Alpheus Cutler

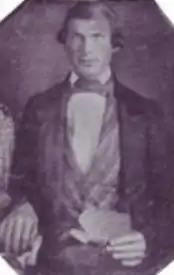
Photo of Alpheus Cutler

John Alpheus Cutler (February 29, 1784 – June 10, 1864) was an early leader in the Latter Day Saint movement who founded the Church of Jesus Christ (Cutlerite) in 1853. He had previously served in several church positions under Joseph Smith, founder of the Latter Day Saint movement, as well as captain of Smith's personal bodyguard and "Master Builder and Workman on all God's Holy Houses." Following the death of Joseph Smith in June 1844, Cutler at first followed the Twelve Apostles under Brigham Young, but later left Young's church to reorganize the Church of Jesus Christ, with himself serving as its first president. Cutler claimed that this was the sole legitimate continuation of Smith's organization, and he served as its leader until his death.